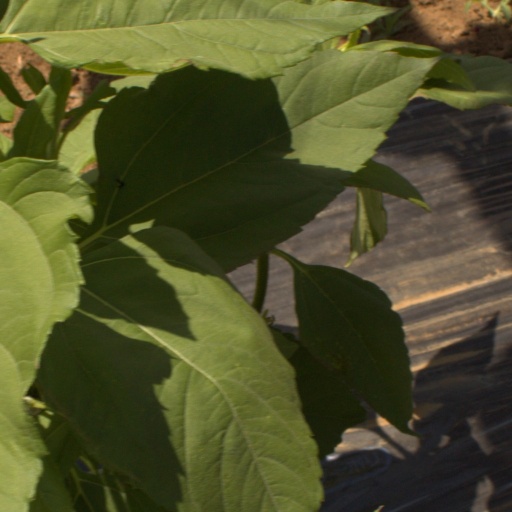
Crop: Jerusalem artichoke